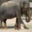
Label: elephant